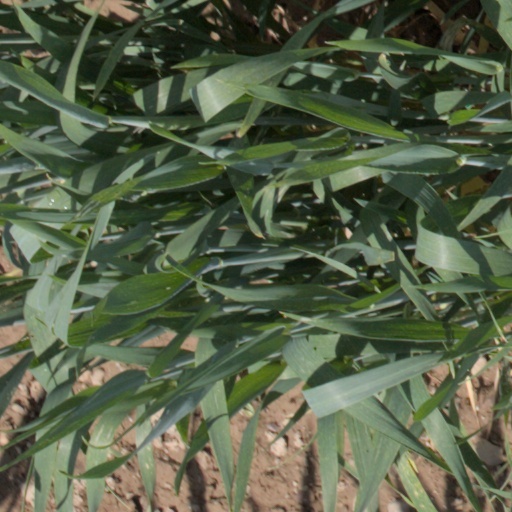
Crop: wheat